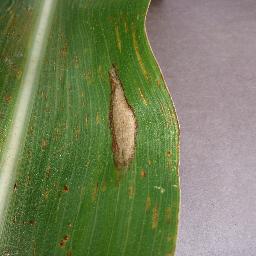
Label: Corn_(Maize)___Northern_Leaf_Blight